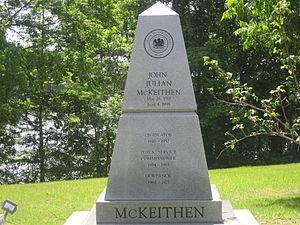
John J. McKeithen, né le 28 mai 1918 et mort le 4 juin 1999, gouverneur de la Louisiane du 12 mai 1964 au 2 mai 1972, Démocrate.